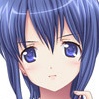
Portrait style: Anime Portrait